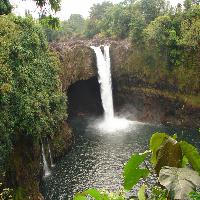
Weather: cloudy or overcast